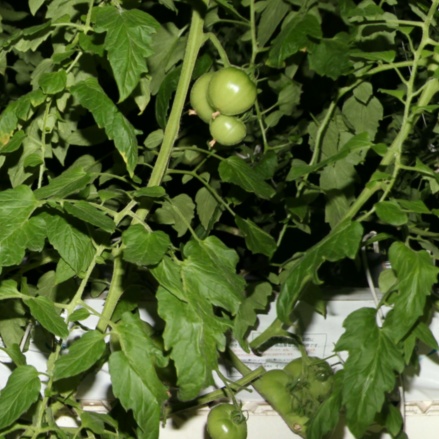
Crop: tomato